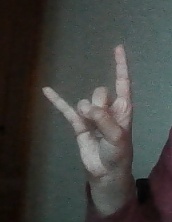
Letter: la